John Hughes (lawman)

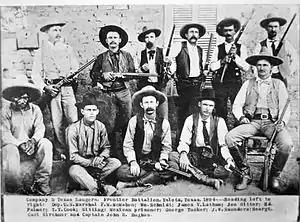
Company D, Texas Rangers, at Ysleta in 1894. Captain John Hughes is seated in a chair at the far right.

In May 1886, his neighbor lost several horses to thieves, and Hughes pursued the band, killing two of the men in the process. He captured the remaining thieves in New Mexico Territory, and brought back the horses to return to his neighbor. The pursuit lasted for several months, and brought him to the attention of local Texas Ranger Ira Aten.